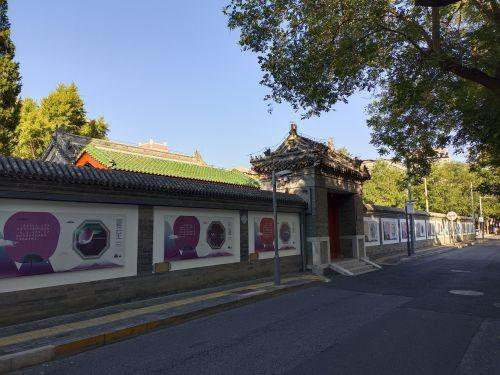
地标名称：宝应寺
所在城市：北京市·西城区